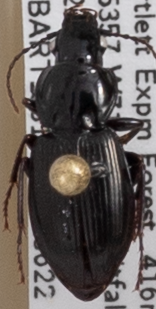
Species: Pterostichus pensylvanicus
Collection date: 2022-06-22
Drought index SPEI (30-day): -1.058
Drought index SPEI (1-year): -0.362
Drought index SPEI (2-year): -1.13